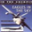
Label: airplane